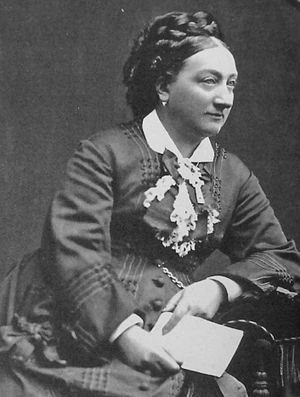
Alexandrine af Baden
Alexandrine af Baden, Hertuginde af Sachsen-Coburg og Gotha
Alexandrine af Baden var en tysk prinsesse af Baden. Som ægtefælle til hertug Ernst 2. af Sachsen-Coburg og Gotha var hun hertuginde af Sachsen-Coburg og Gotha fra 1844 til 1893.